Describe the emotion expressed in this image:  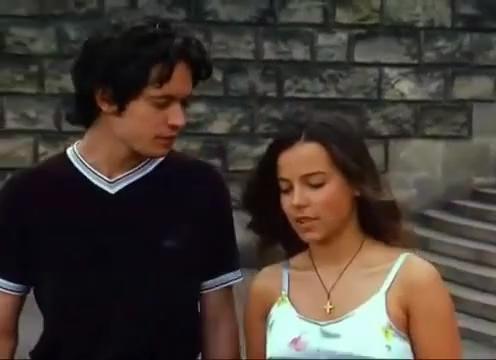
This person displays Fear, valence and arousal with low intensity.